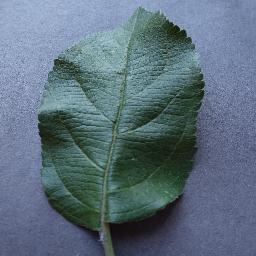
Label: Apple___healthy